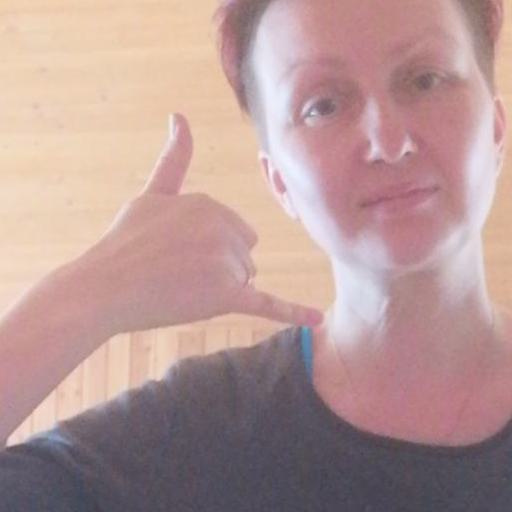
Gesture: call